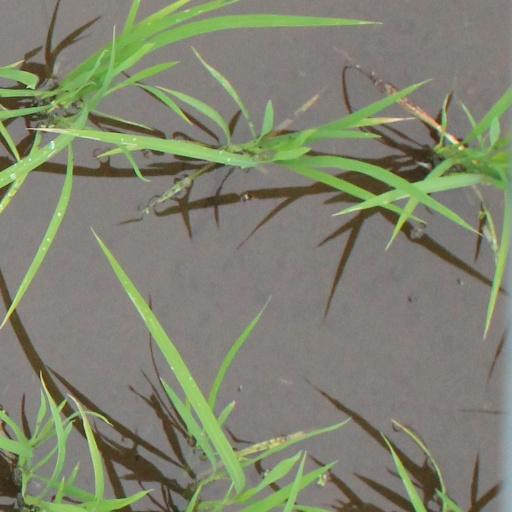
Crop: rice